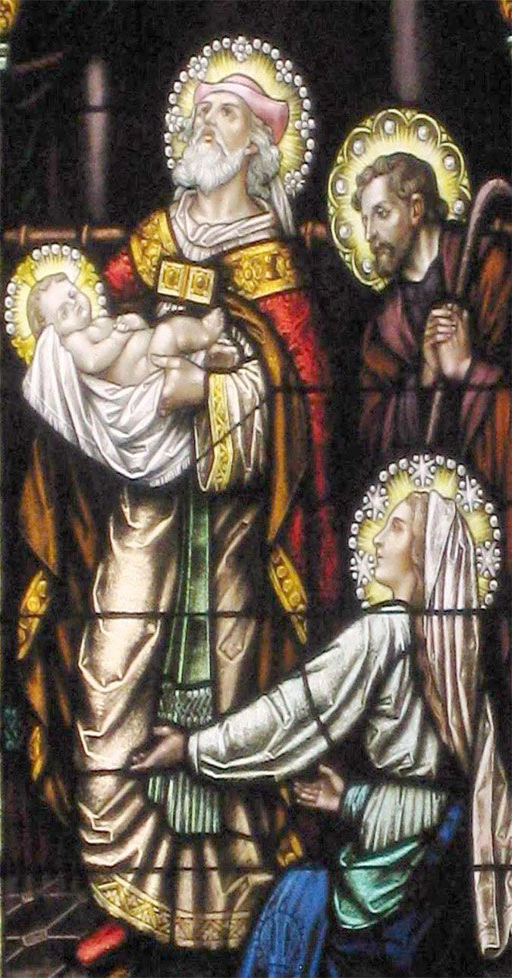
holiday is depicted in stained glass